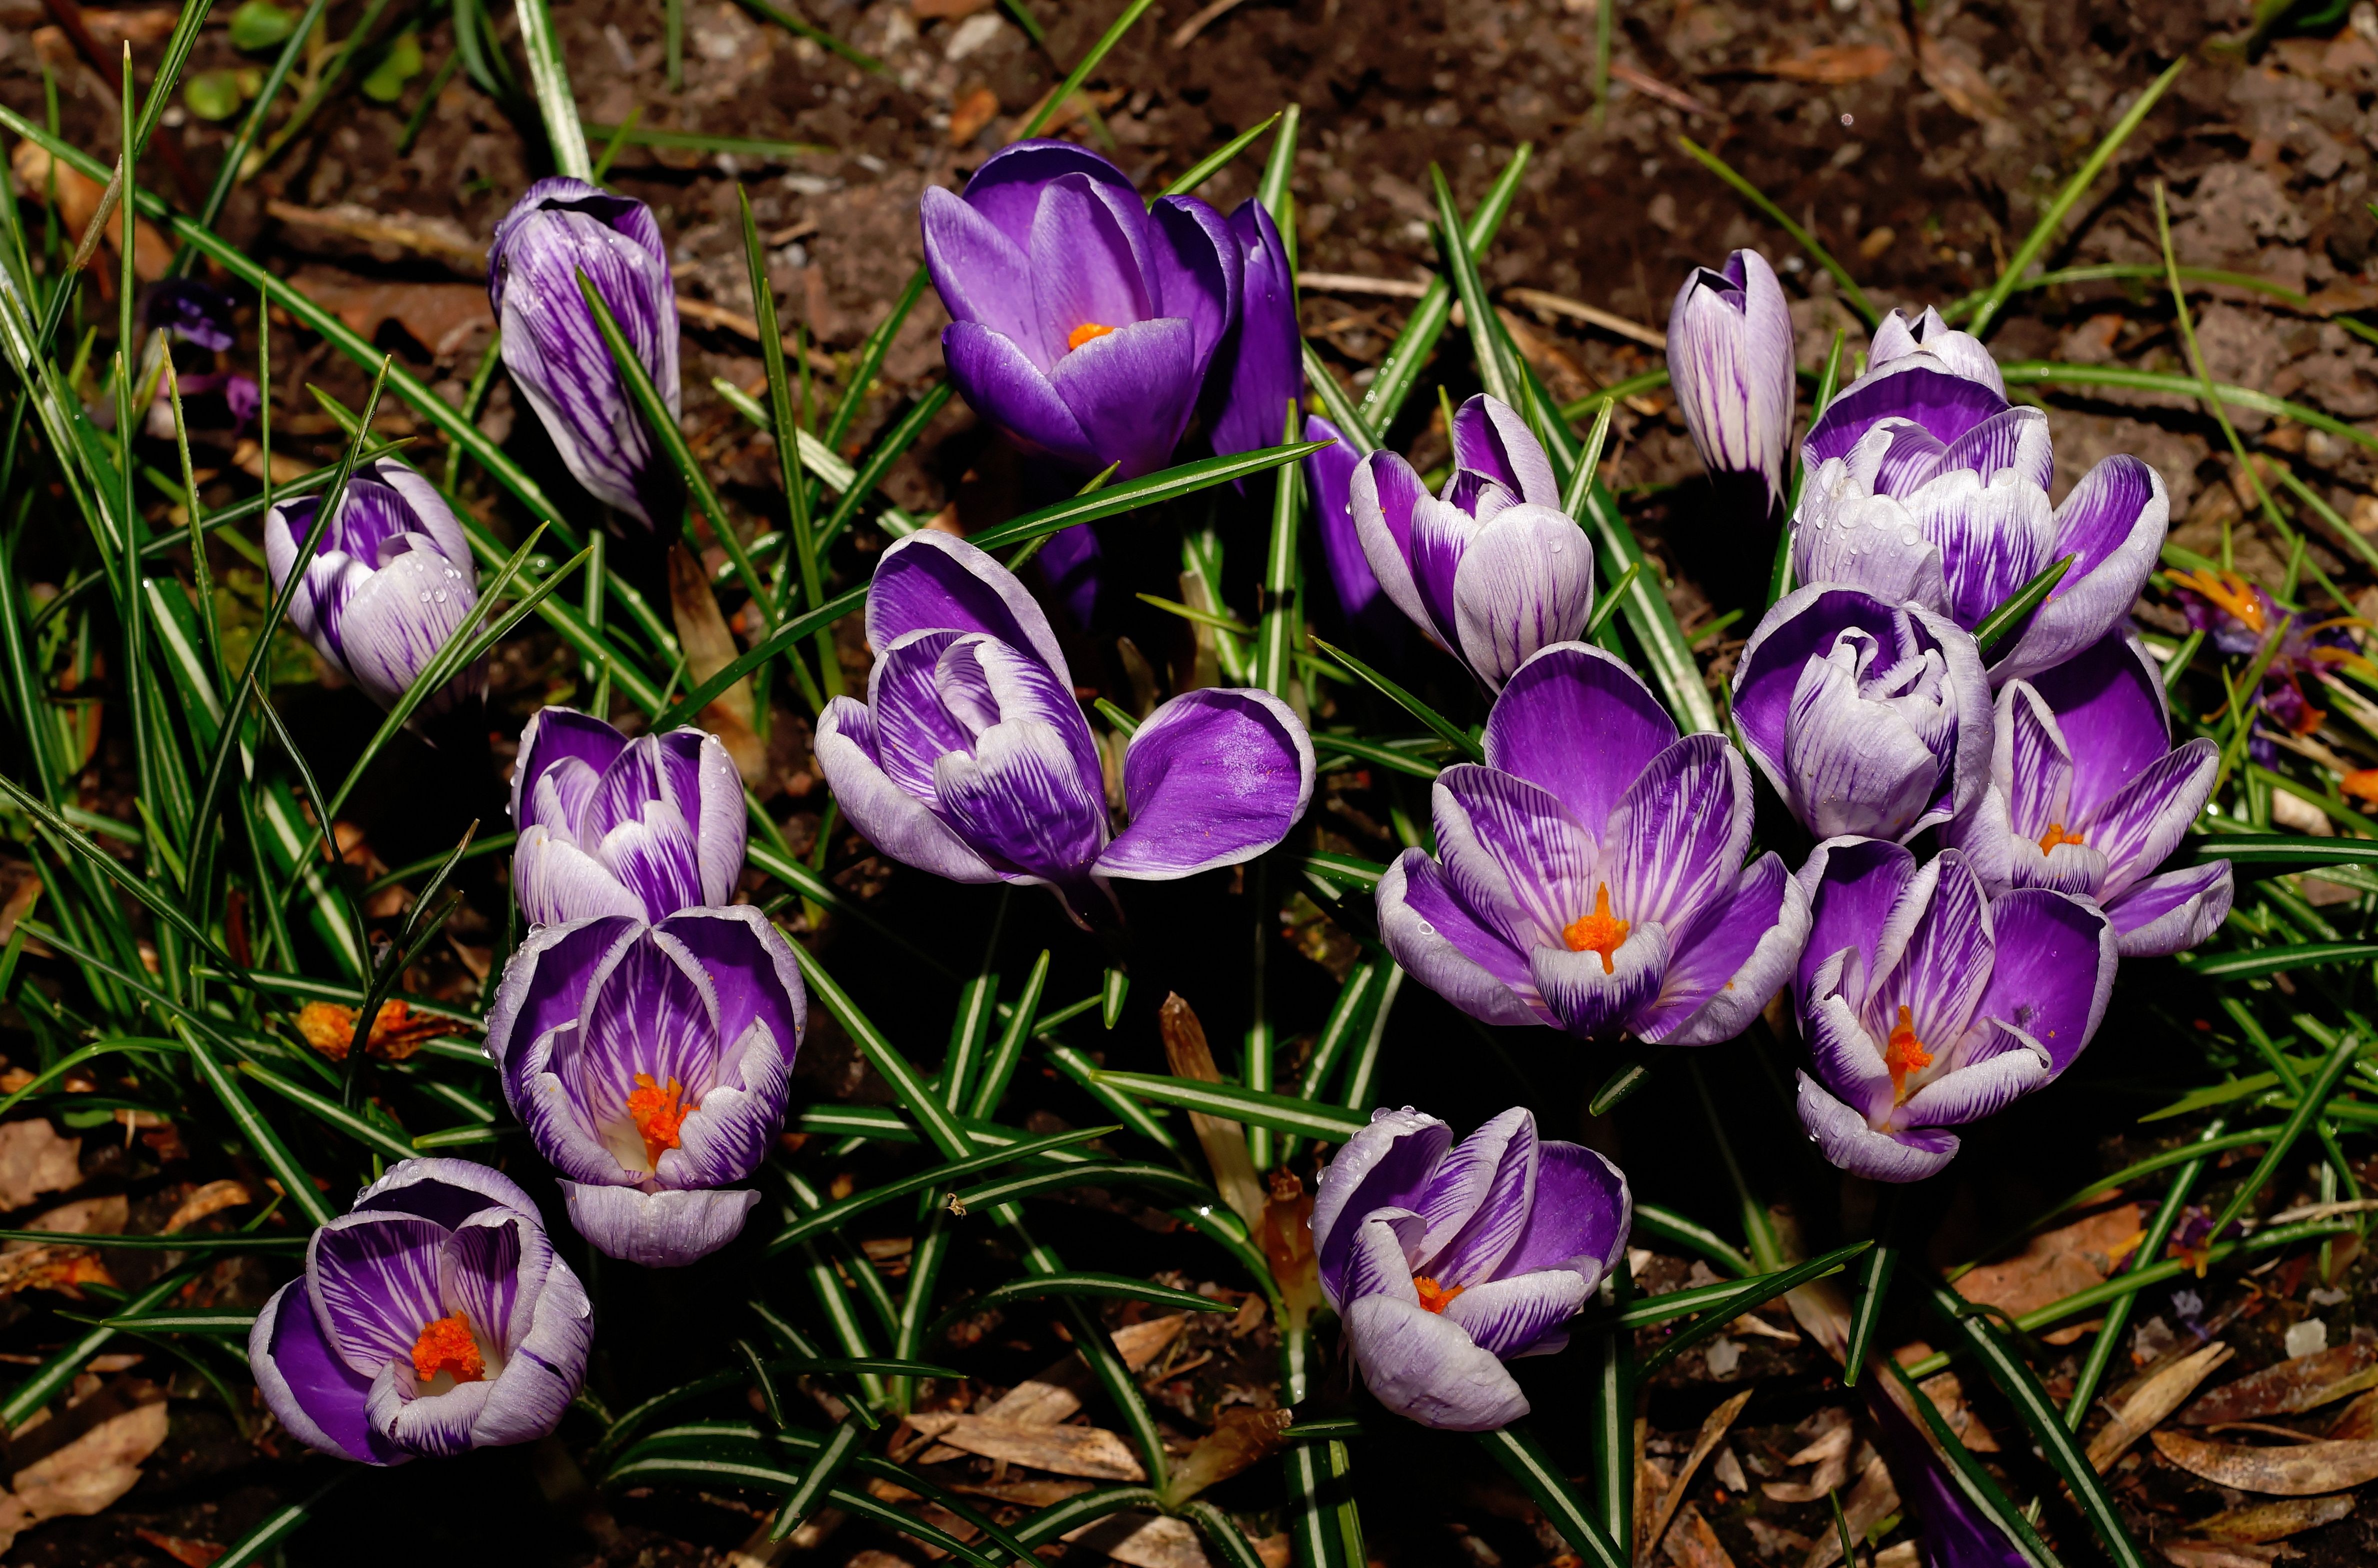
nature, blossom, plant, white, flower, purple, bloom, spring, botany, garden, close, flora, wildflower, flowers, eye, march, crocus, spring flowers, full bloom, fr hlingsanfang, flowering plant, signs of spring, land plant, iris family